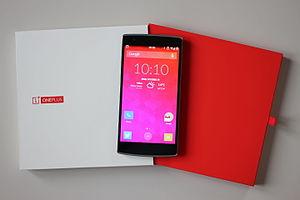
OnePlus est une entreprise chinoise créée en décembre 2013. Basée à Shenzhen dans la province du Guangdong, elle est spécialisée dans la conception, le développement, la construction et la distribution de smartphones et écouteurs.